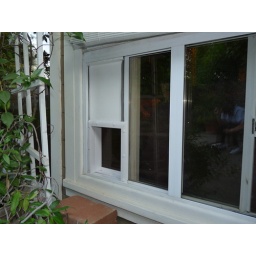
The door is mounted in a window frame, it was a super easy installation.